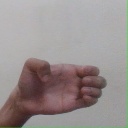
अक्षर: ख